Hindu, Jain and Buddhist architectural heritage of Pakistan

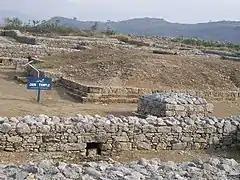
Sirkap near modern Taxila, Punjab, Pakistan (probably destroyed)

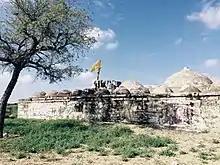
The Gori Temple with 52 domes, Nagarparkar

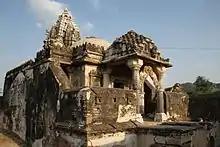
An ancient Jain temple at Nagarparkar

In December 2017, the Chief Justice of Pakistan Mian Saqib Nisar while hearing a case on Katas Raj Temple in Chakwal stressed, "This temple is not just a place of cultural significance for the Hindu community, but also a part of our national heritage. We have to protect it." The bench of judges during the hearing of the case also expressed displeasure at the displacing of idols from the temples, demanding to know why there were no statues in the temples of Shiri Ram and Hanuman. The bench was told that a former chairman of the Evacuee Trust Property Board (ETPB) earned millions of rupees from corruption [during his tenure] and then ran away [from Pakistan].